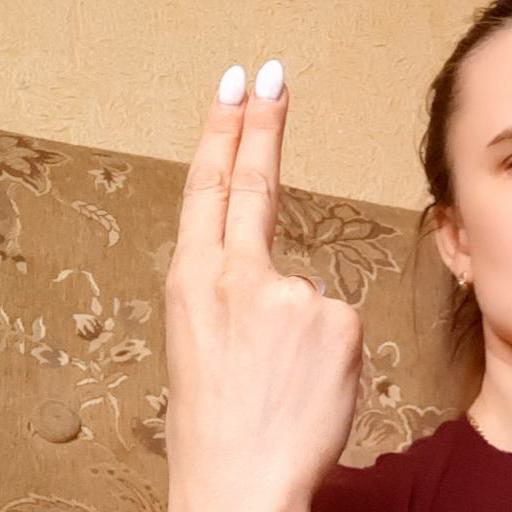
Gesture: two_up_inverted